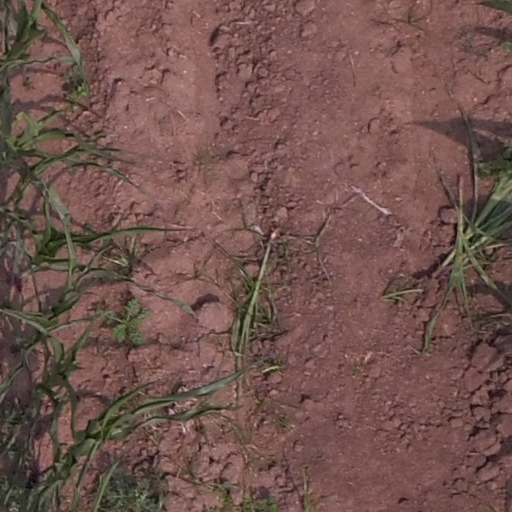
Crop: maize; corn